Battle of Ciudad Universitaria

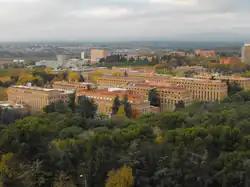
General view of the University City.

The Battle of Ciudad Universitaria was a battle at the beginning of the Siege of Madrid in the Spanish Civil War. The battle happened at the new campus of the Ciudad Universitaria from 15 to 23 November 1936. The battle caused the frontline in this part of Madrid to stabilize for most of the war. The republican militias' objective was the defense of the capital at all costs, and for that it was necessary to stop the advance of General Varela's troops of the Army of Africa. Conversely, the attackers aimed to conquer the city as fast as possible. The persistence and tenacity of both sides in the battle meant an inflection point in the Spanish Civil War, partly because it was the first time that Franco's troops were stopped. The campus was also one of the most long-lasting confrontation points during the Spanish Civil War. The resistance shown in Madrid raised the morale on other fronts of the Republican government's controlled zone.